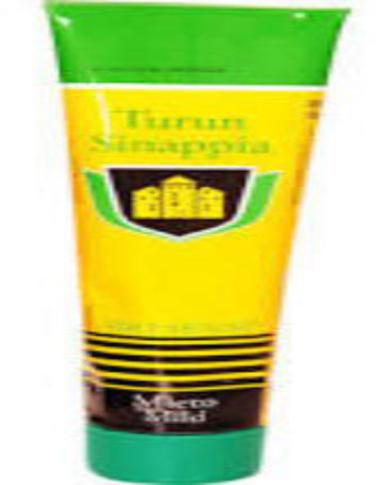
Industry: Food